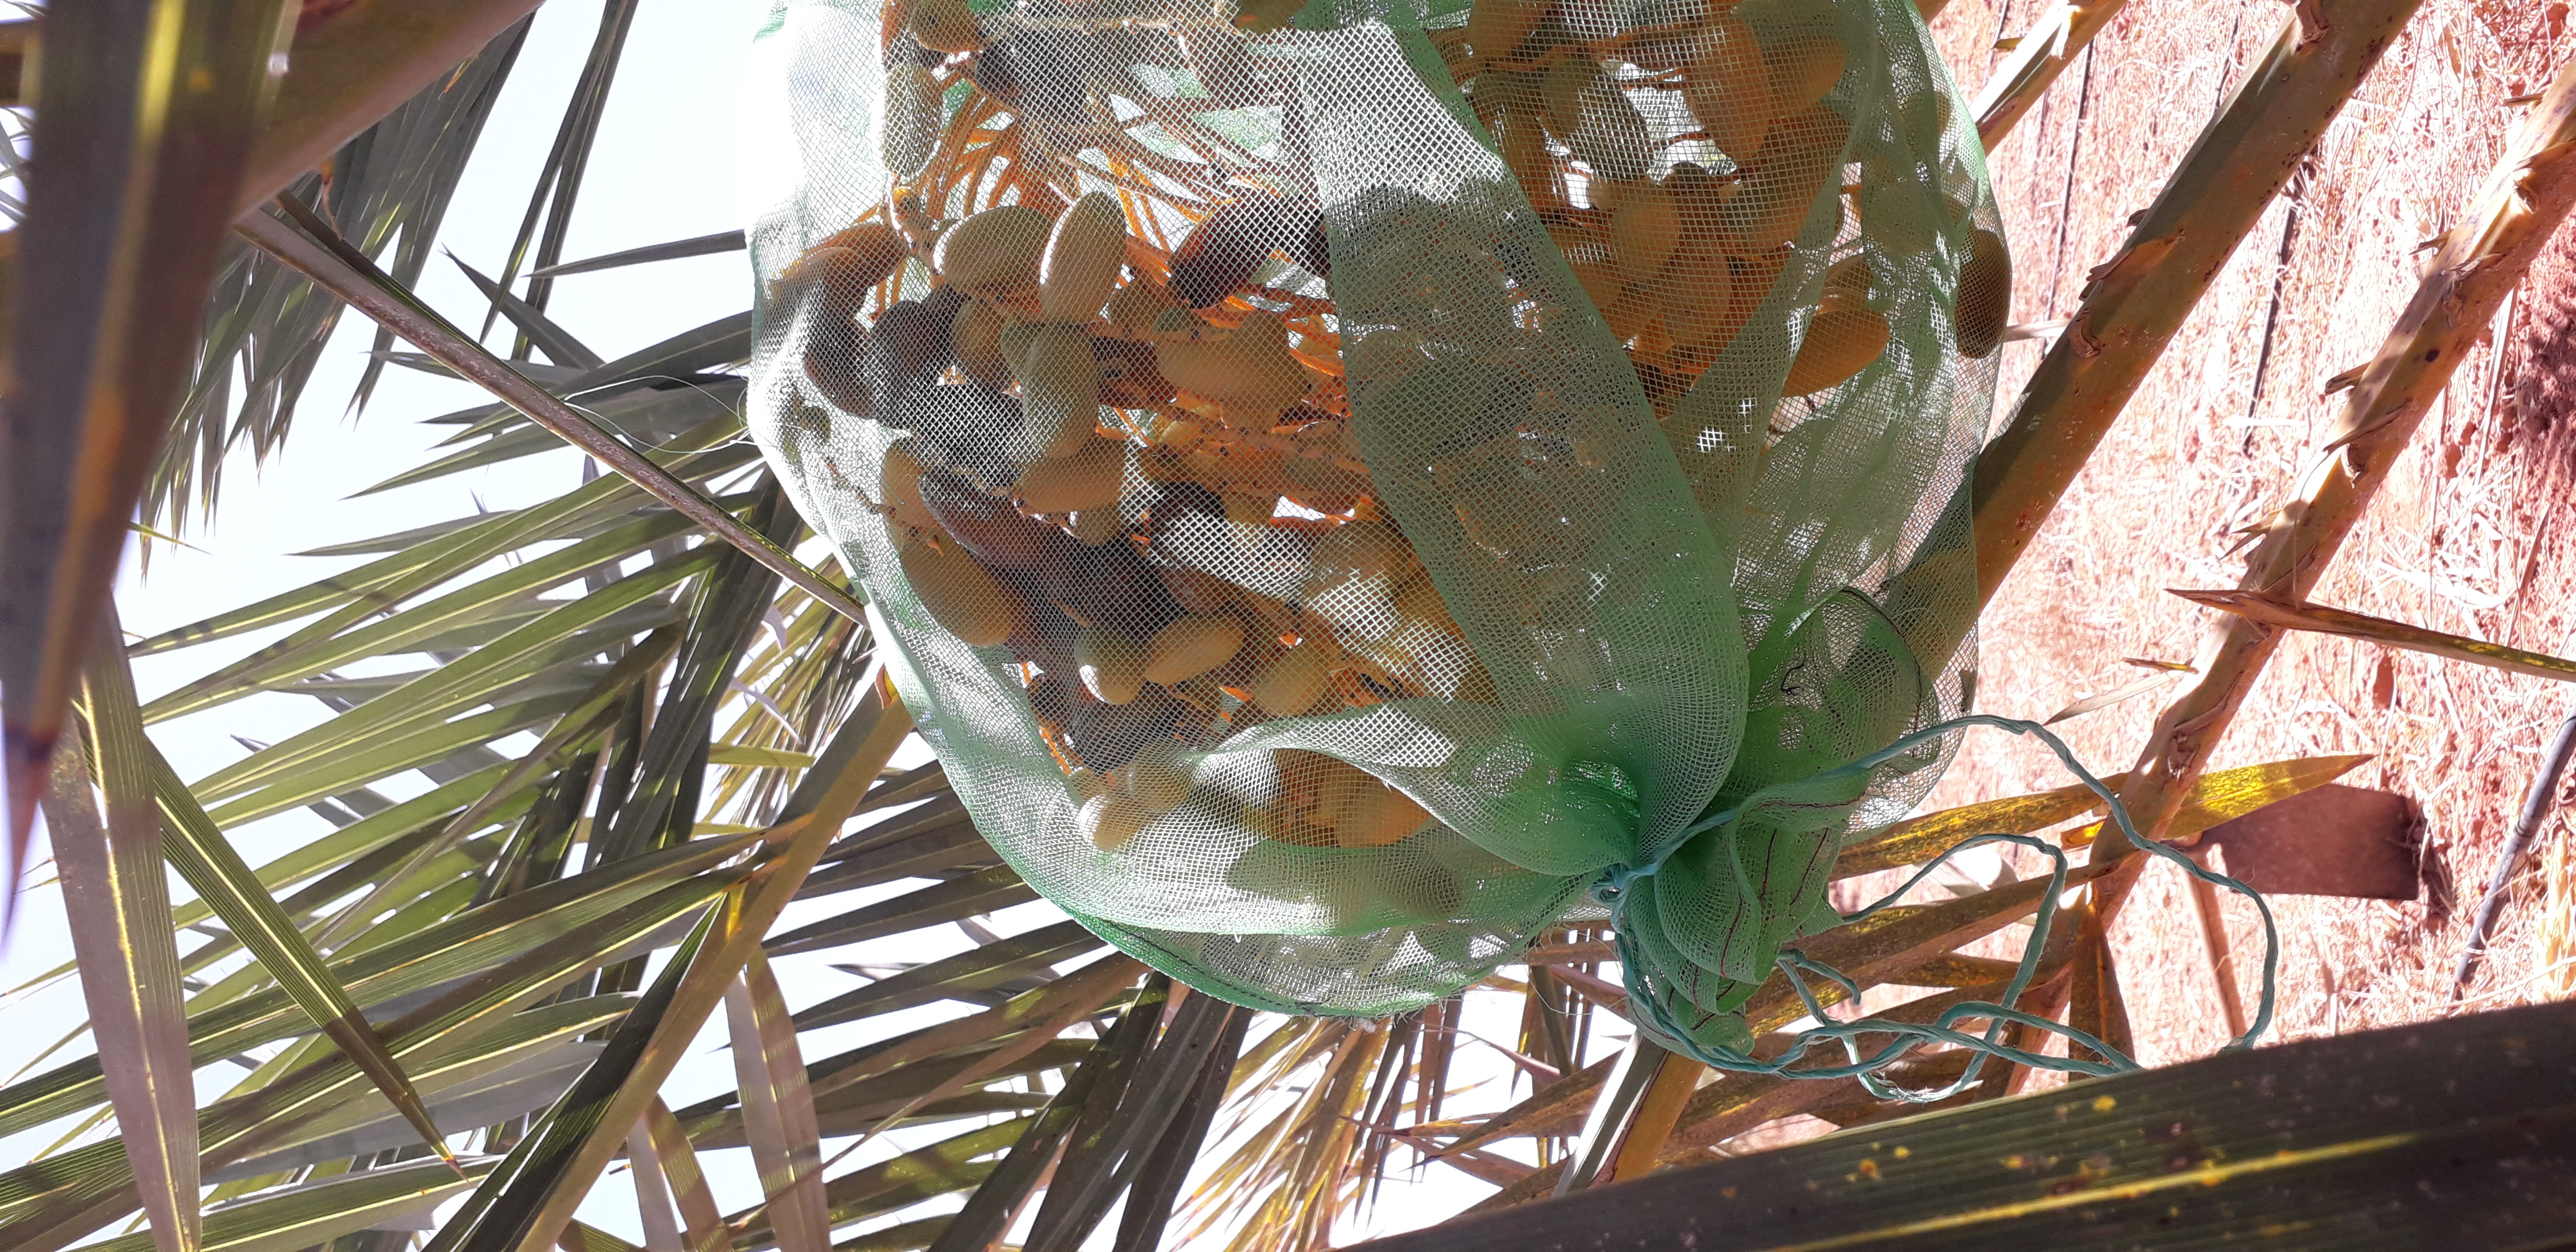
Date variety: kholt